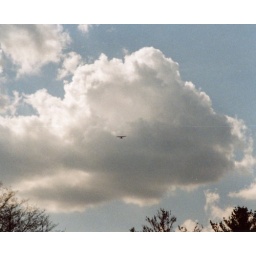
plane in cloud